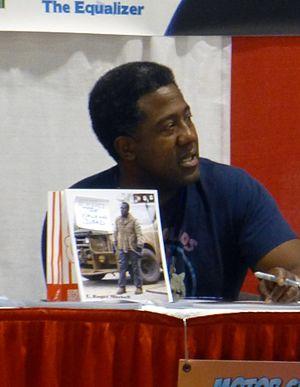
E. Roger Mitchell est un acteur américain né le 18 février 1971 à Miami en Floride.